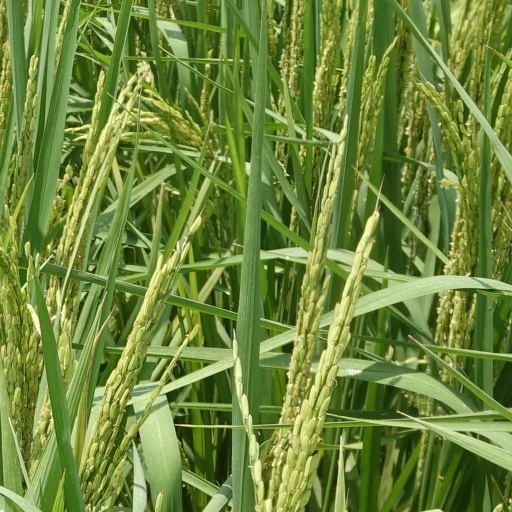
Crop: rice